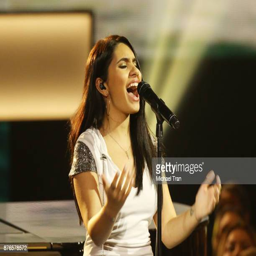
composer performs onstage during awards held